Sudan at the 2008 Summer Olympics

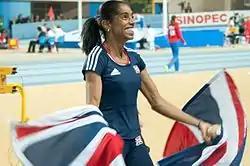
Yamilé Aldama represented Sudan in the triple jump in Beijing.

Muna Kalameya Durka competed for Sudan at the Beijing Olympics in the 3000 meters steeplechase races. Born in 1988, Durka was 20 years old at the time of the Beijing Olympics. She had not previously competed in any Olympic Games. During the course of the August 15 qualification round, Durka competed in the second heat, which included 17 athletes. She finished the obstacle race in 9:53.09, placing ninth between Belgium's tenth place finalist Veerle Dejaeghere (9:54.65) and Ethiopia's eighth place finalist Sofia Assefa Abebe (9:47.02) in a heat led by Russia's Tatiana Petrova (9:28.85) and Ireland's Roisin Mcgettigan (9:28.92). Of the 51 competing athletes and 47 finishing competitors, Muna Kalameya Durka ranked 38th. She did not advance to later rounds.